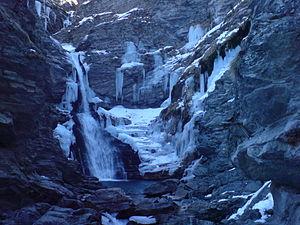
La liste des sites classés des Alpes-de-Haute-Provence présente les sites naturels classés du département des Alpes-de-Haute-Provence.
La Lance est un torrent français, dans la commune de Colmars-les-Alpes dans le département des Alpes-de-Haute-Provence, en région Provence-Alpes-Côte d'Azur et un affluent gauche du Verdon, donc un sous-affluent du Rhône par la Durance.
Colmars, également nommée localement Colmars-les-Alpes, est une commune française située dans le département des Alpes-de-Haute-Provence, en région Provence-Alpes-Côte d'Azur.